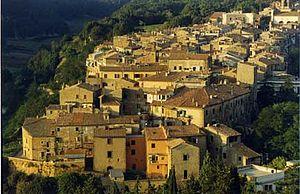
Canino est une commune italienne de la province de Viterbe dans la région Latium en Italie.